Frank Verlizzo

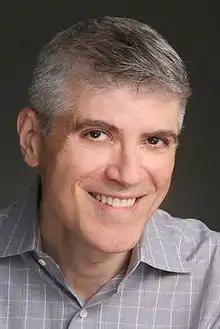
Frank "Fraver" Verlizzo

Frank "Fraver" Verlizzo is an American design artist and Drama Desk Award-winner. He is best known for creating the posters for many prominent Broadway productions, including the original productions of Stephen Sondheim's "" and "Sunday in the Park with George".